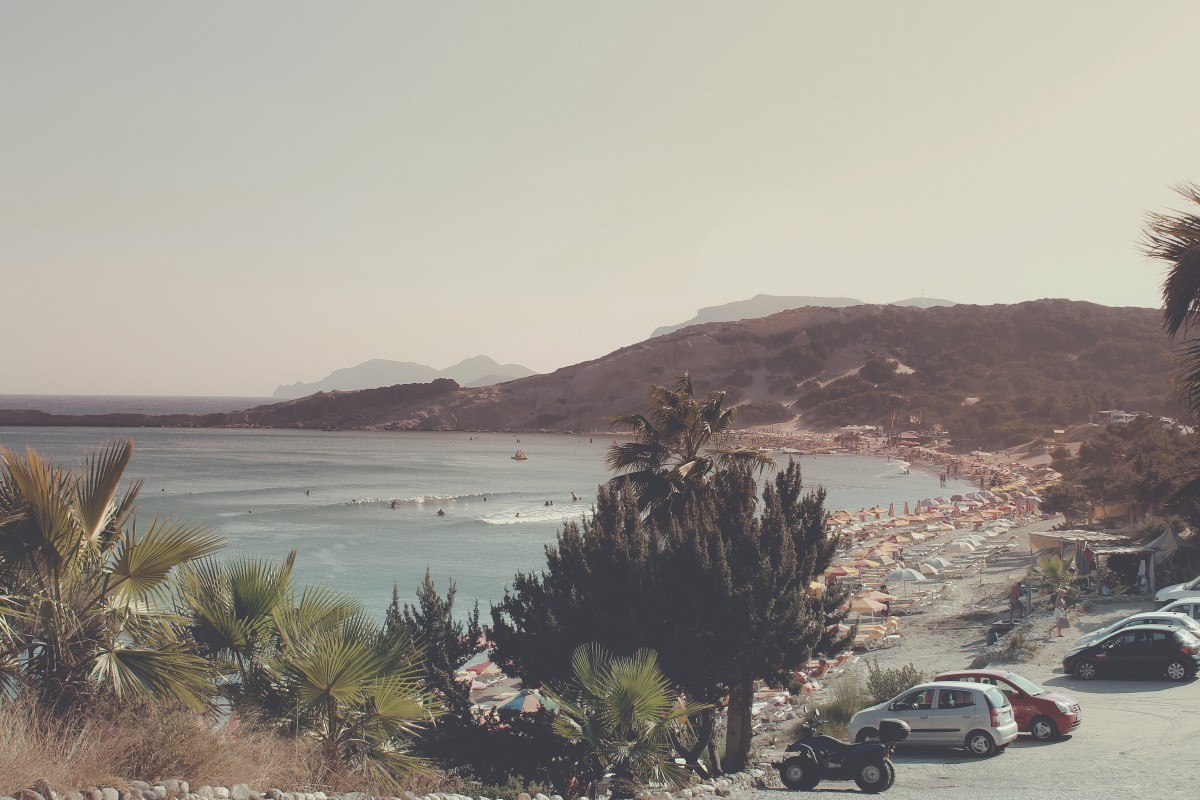
Tags: landscape, sea, coast, mountain, snow, shore, lake